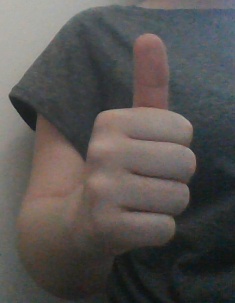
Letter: aleff